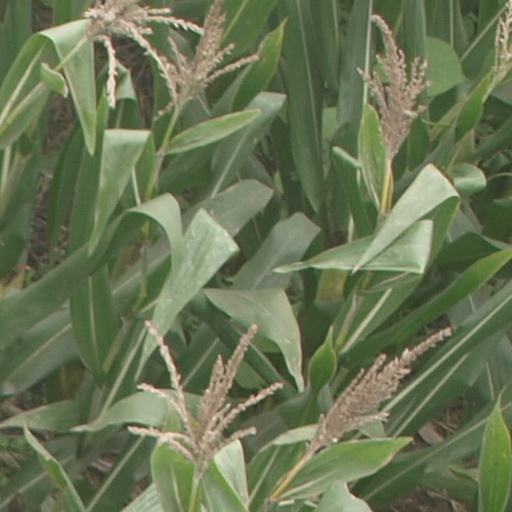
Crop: maize; corn